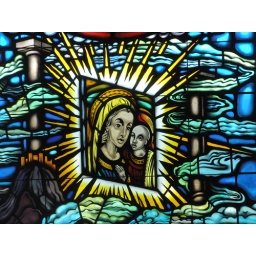
One of the stained glass windows in the Votive Chapel.